Seddon Mayfly

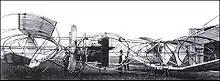
Side view of the Seddon Mayfly circa 1908

It was powered by a pair of N.E.C. water-cooled engines mounted side by side between the two sets of wings. Each drove a single Beedle type tractor propeller. These were made of sheet aluminium, with the semi-circular blades supported at the ends by attachment to a radial tube.